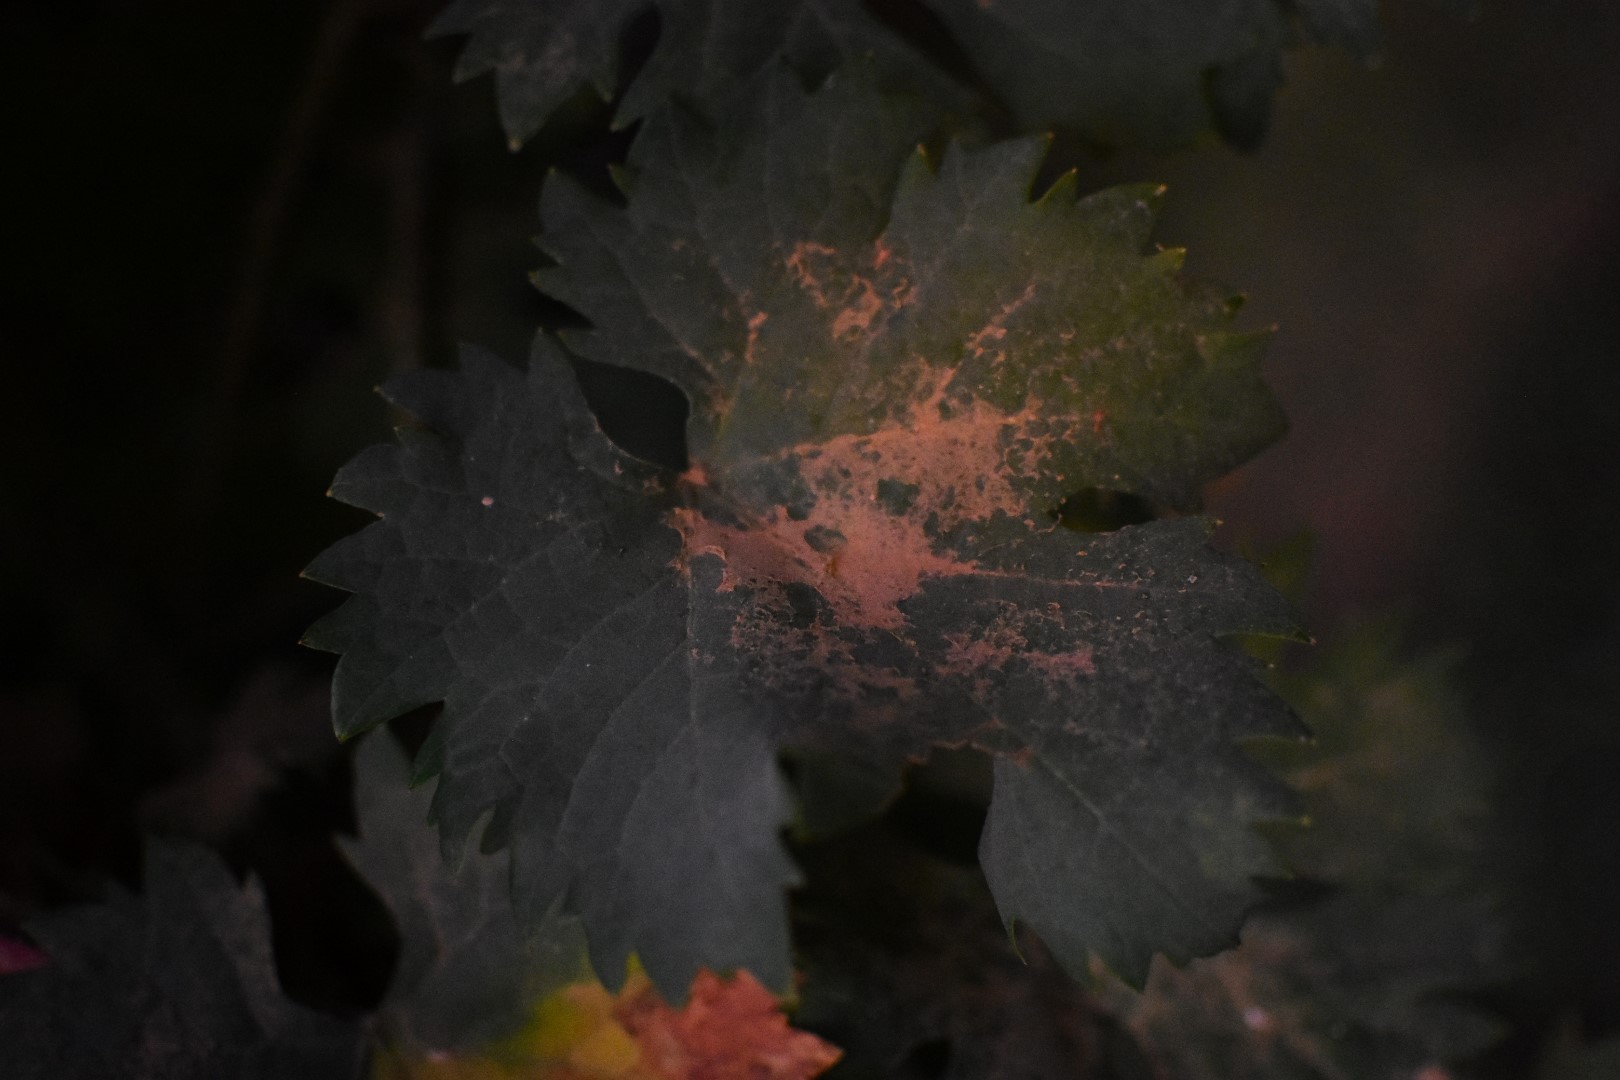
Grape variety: Aswud Balad